Women in government

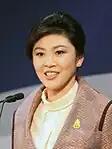
Yingluck Shinawatra, first female Prime Minister of Thailand

The United Nations has identified six avenues by which female participation in politics and government may be strengthened. These avenues are: equalization of educational opportunities, quotas for female participation in governing bodies, legislative reform to increase focus on issues concerning women and children, financing gender-responsive budgets to equally take into account the needs of men and women, increasing the presence of sex-disaggregated statistics in national research/data, and furthering the presence and agency of grassroots women's empowerment movements.